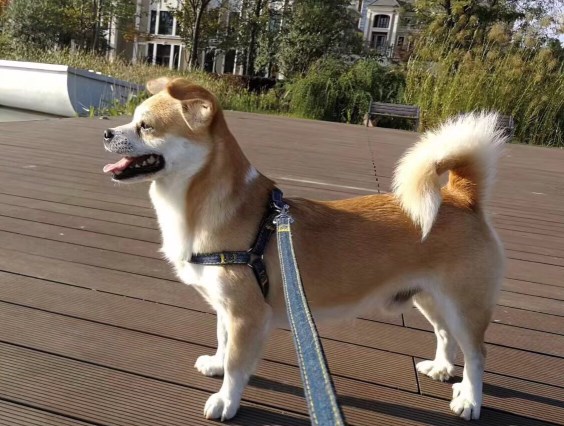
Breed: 1043-n000001-Shiba_Dog